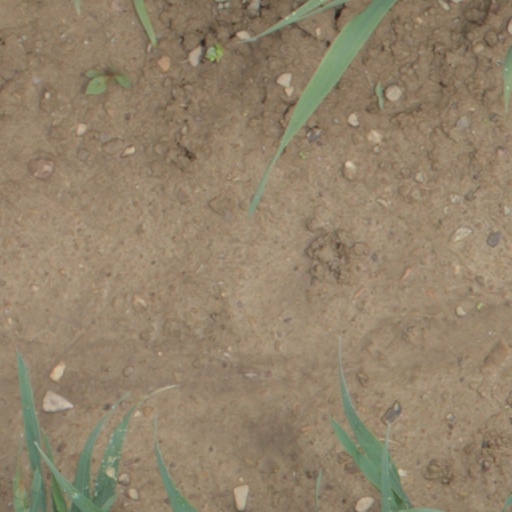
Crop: wheat